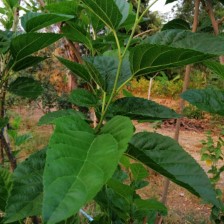
Variety: BlackAustralia